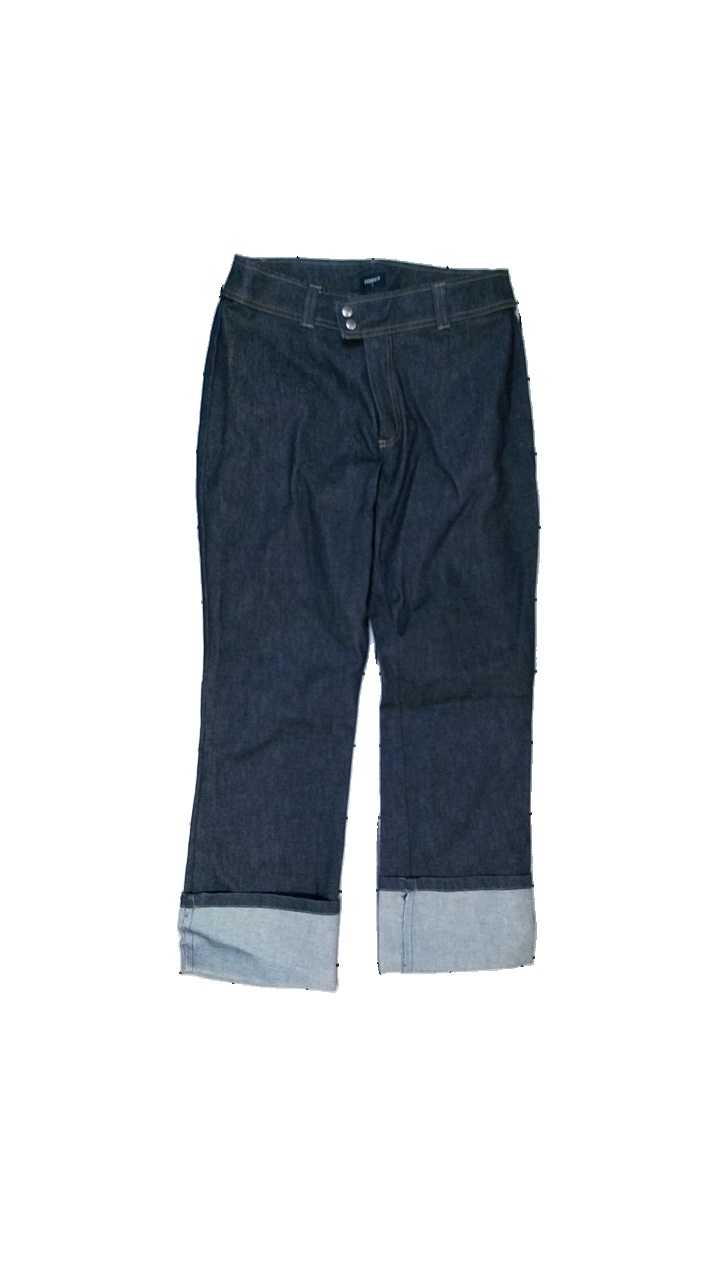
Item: Trousers (Men)
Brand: Filippa K
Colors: Blue
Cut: Regular
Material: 100% cotton
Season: All
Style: Denim
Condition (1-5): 3
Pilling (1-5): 5
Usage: Reuse
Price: <50